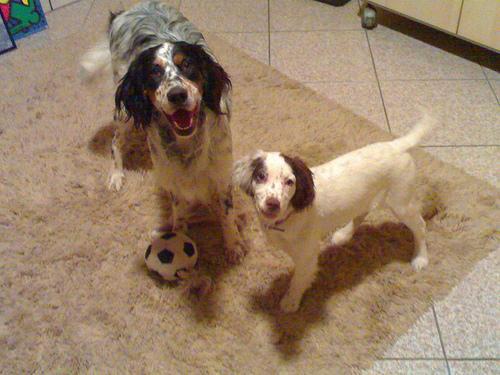
English_setter